Eighty Years' War, 1621–1648

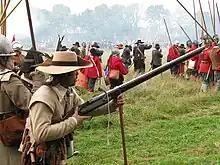
Modern re-enactment of the siege of Groenlo in 1627

Despite the unfortunate impression the opening speech of chancellor Peckius had made at the negotiations about the renewal of the truce, the objective of Spain and the regime in Brussels was not a war of reconquest of the Republic. Instead the options considered in Madrid were either a limited exercise of the force of weapons, to capture a few of the strategic points the Republic had recently acquired (like Cleves), combined with measures of economic warfare, or reliance on economic warfare alone. Spain opted for the first alternative. Immediately after the expiration of the truce in April 1621, all Dutch ships were ordered out of Spanish ports and the stringent trade embargoes from before 1609 were renewed. After an interval to rebuild the strength of the Army of Flanders, Spinola opened a number of land offensives, during which he captured the fortress of Jülich (garrisoned by the Dutch since 1614) in 1622, and Steenbergen in Brabant, before laying siege to the important fortress city of Bergen-op-Zoom. This proved a costly fiasco as Spinola's besieging army of 18,000 melted away through disease and desertion. He therefore had to lift the siege after a few months. The strategic import of this humiliating experience was that the Spanish government now concluded that besieging the strong Dutch fortresses was a waste of time and money and decided to henceforth concentrate on economic warfare. The subsequent success of Spinola's siege of Breda did not change this decision, and Spain adopted a defensive stance militarily in the Netherlands. Maurice died in April 1625, aged 58. Ignoring orders, the Spanish commander Ambrogio Spinola succeeded in conquering the city of Breda on 5 June 1625. The war was now more focused on trade, much of it in between the Dutch and the Dunkirkers, but also on Dutch attacks on Spanish convoys, and above all the seizure of the undermanned Portuguese trading forts and ill-defended territories.